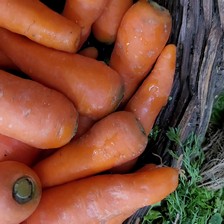
Label: others